Savitha Shri Baskar

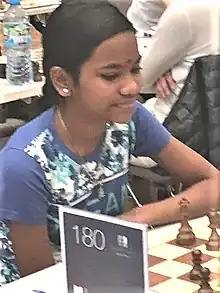
Savitha Shri Baskar at the Grenke Chess Open 2019 in Karlsruhe

Savitha Shri Baskar (born 25 January 2007) is an Indian chess player. She achieved the title of Woman Grandmaster in 2023. She achieved the title of International Master in 2025.